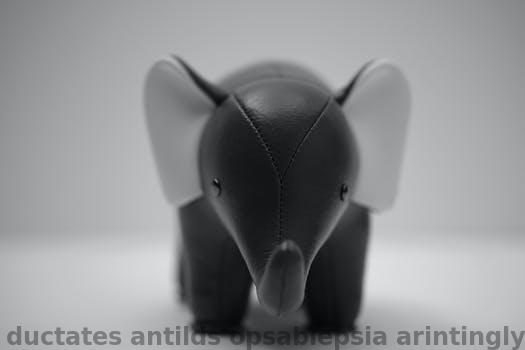
Label: Watermark